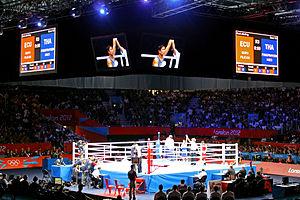
Kaew Pongprayoon est un boxeur thaïlandais né le 28 mars 1980.